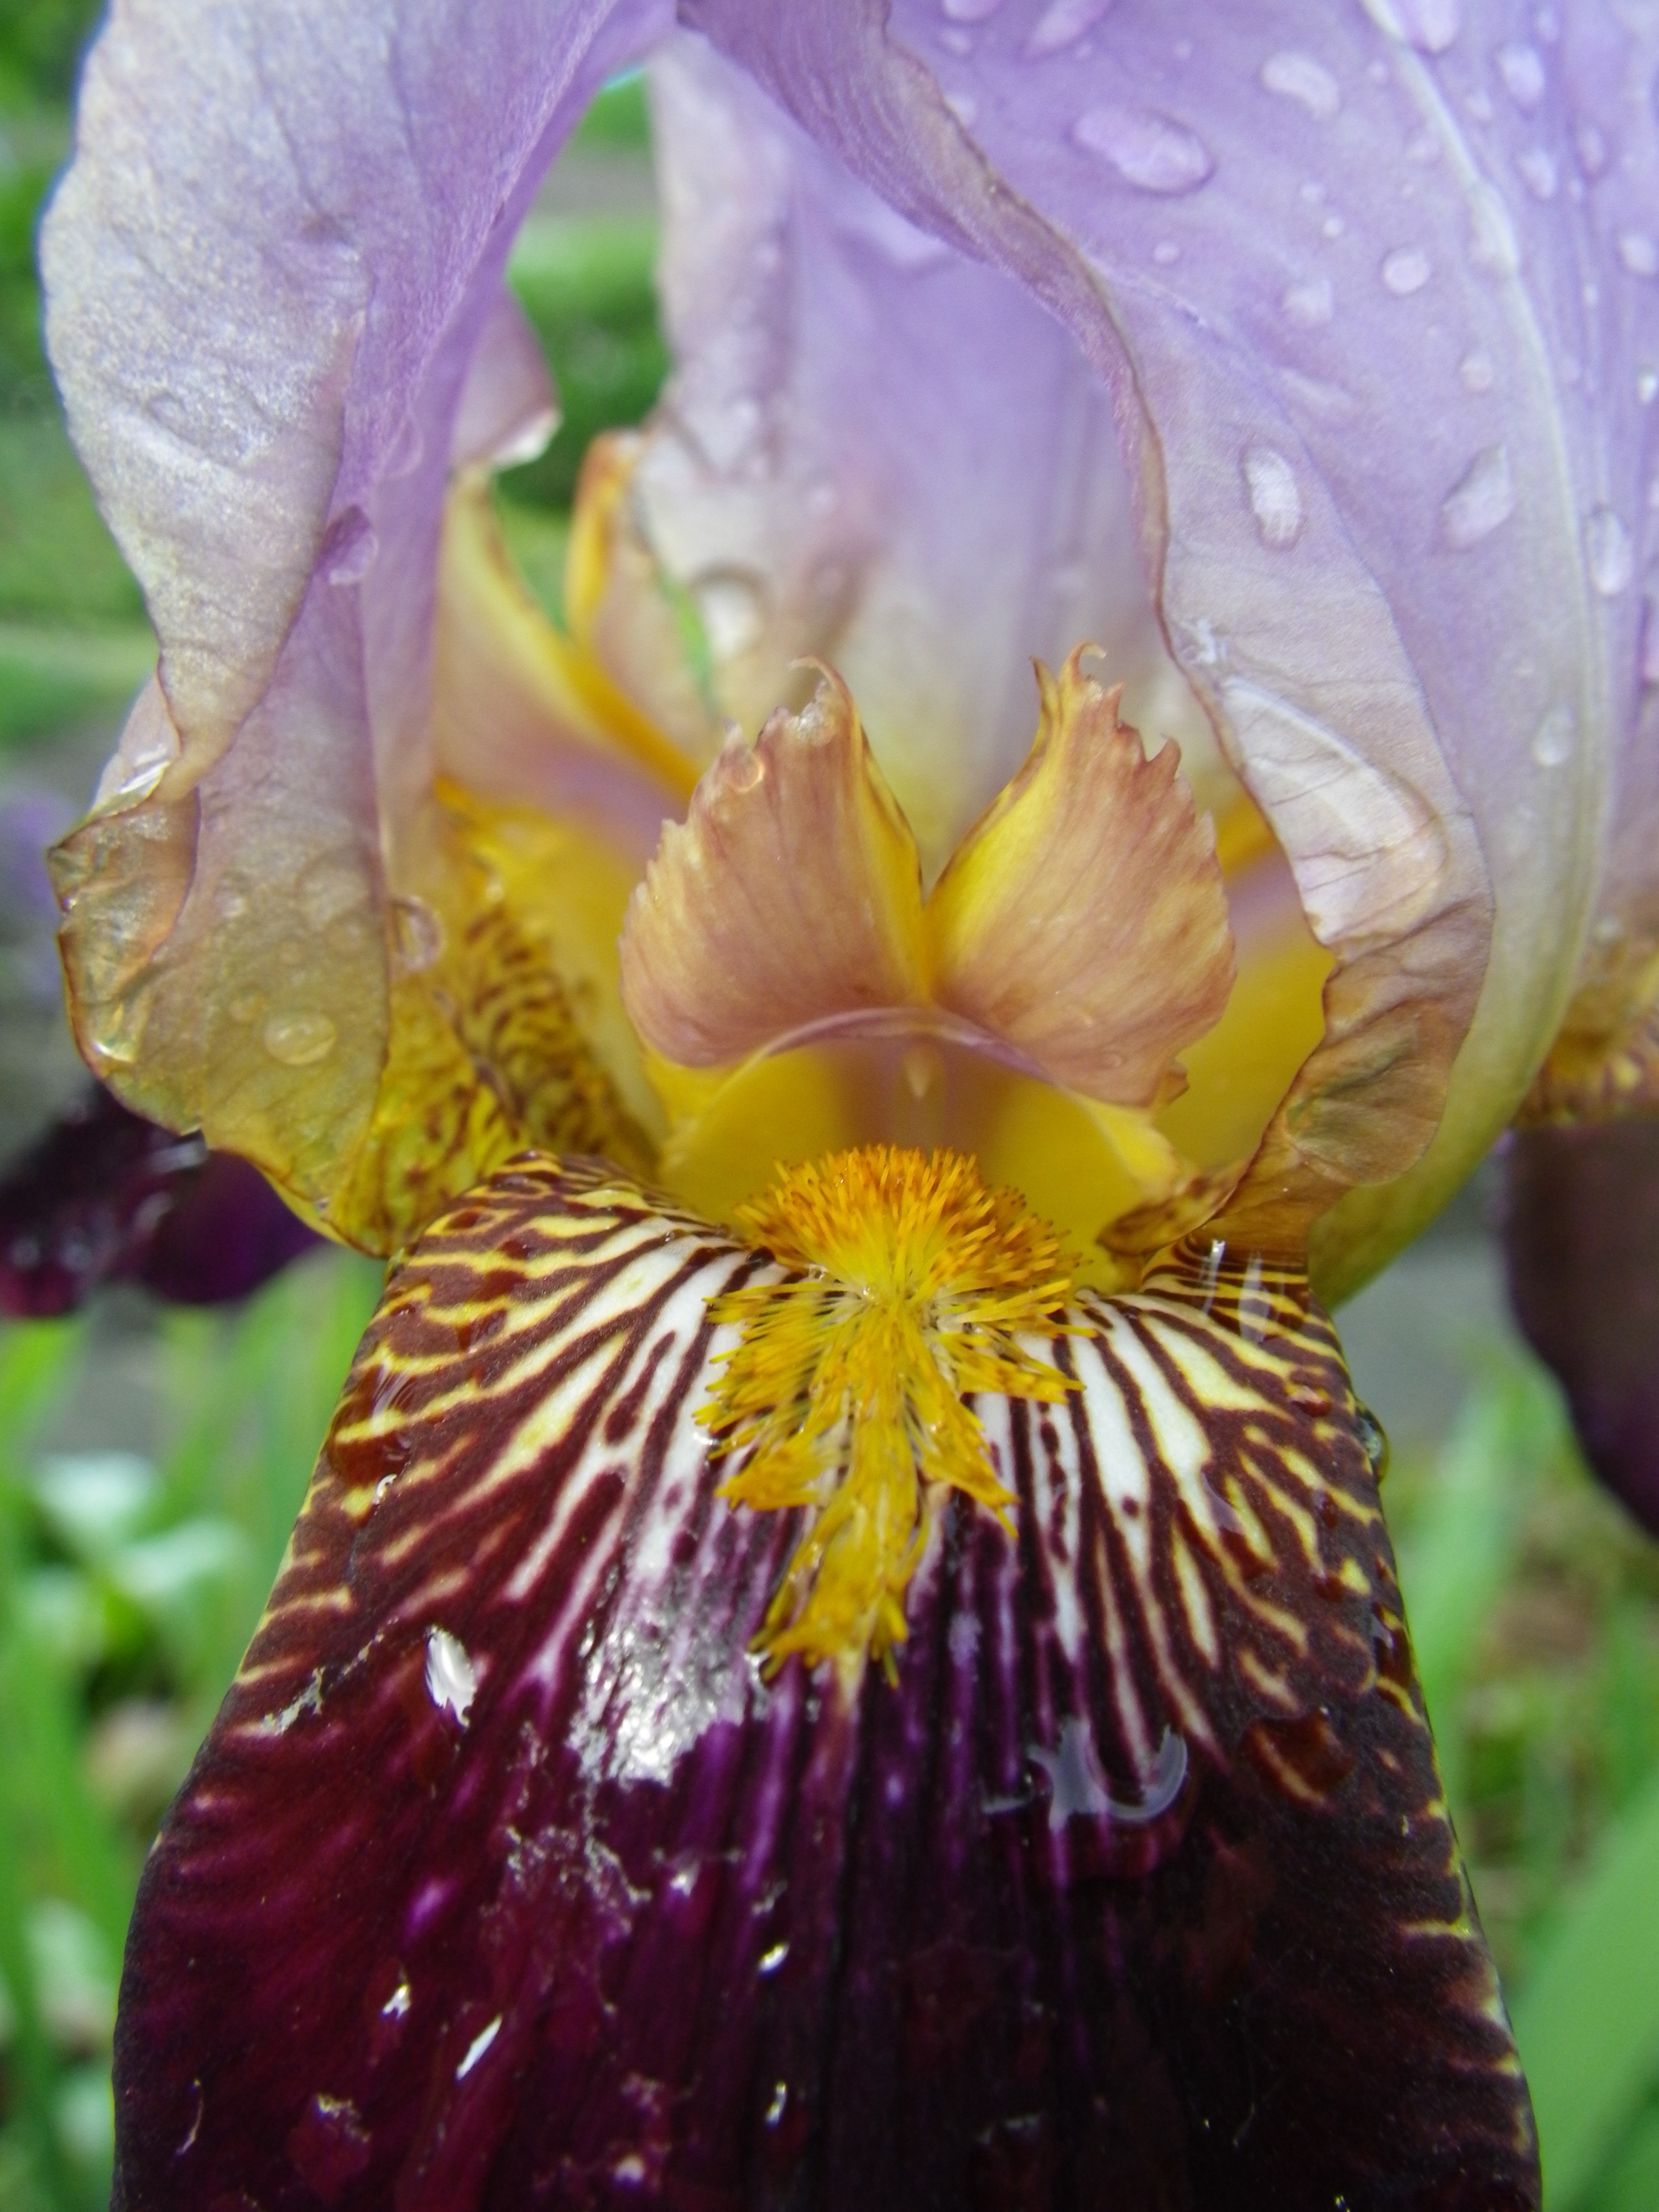
plant, flower, petal, macro, botany, flora, iris, eye, violet, macro photography, flowering plant, land plant, iris family